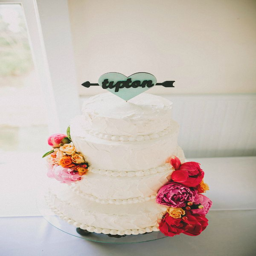
a pop of colour for your wedding cake looks fab !